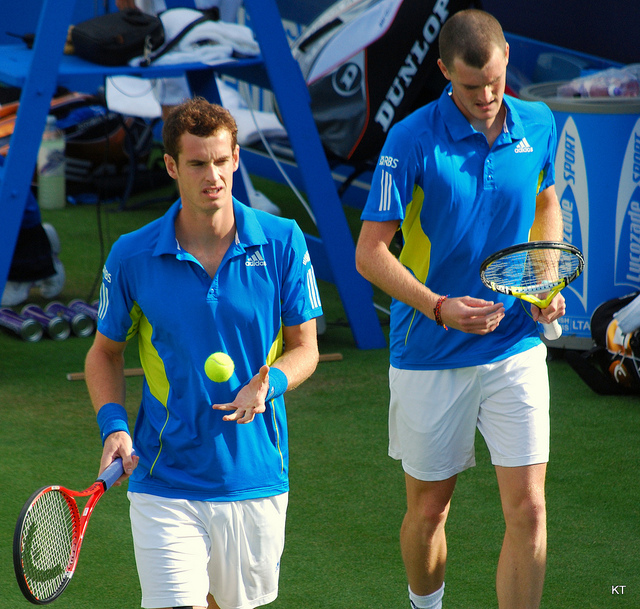
hai người đàn ông áo xanh dương đang cầm vợt tennis bước trên sân